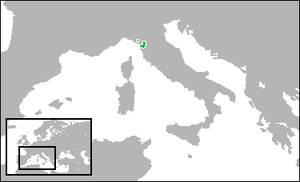
Le duché de Lucques est un ancien État d'Italie, qui a existé de 1815 à 1847. Sa capitale était Lucques.